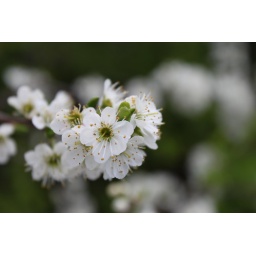
I wish they were in my Garden, alas they belong to a house down the road